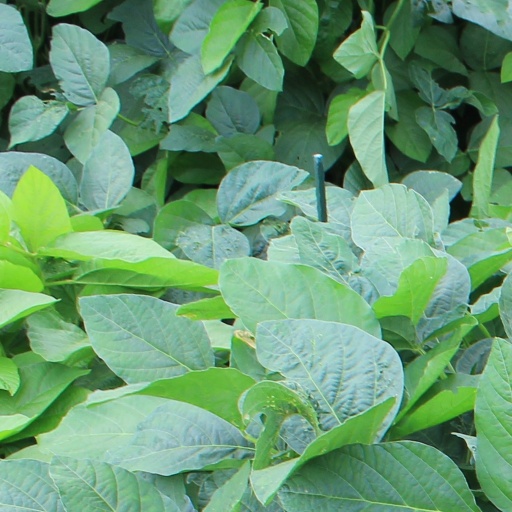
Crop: soybean